Selenizone

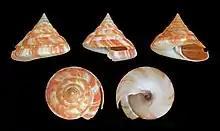
Four view of the slit shell "Mikadotrochus hirasei". The first view shows the selenizone well. The other views show its relationship to the slit in the shell.

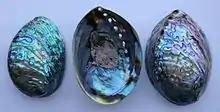
Three artificially polished shells of a New Zealand abalone, a "Haliotis" species, probably "H. iris". The central shell clearly shows the selenizone as a series of holes

A selenizone (from the Greek "selene" meaning "moon", and "zone" meaning "girdle") is an anatomical structure that exists in the shells of some families of living sea snails: the slit shells, the little slit shells and the abalone, which are marine gastropod mollusks from ancient lineages.